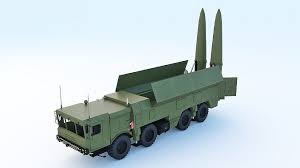
Label: Iskander